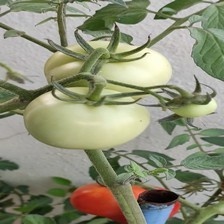
Label: tomato